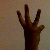
The image shows a hand gesture representing the number 6 in Indian Sign Language.